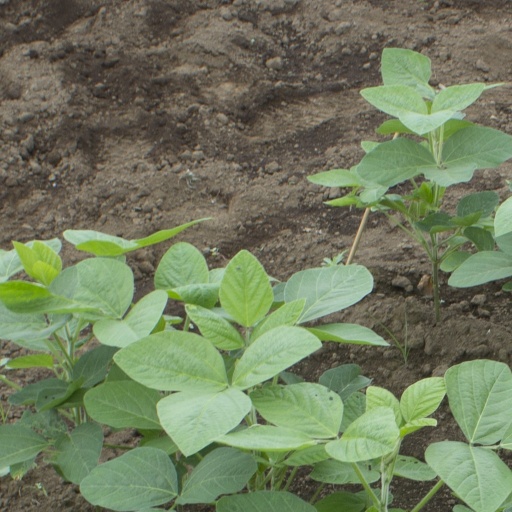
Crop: soybean